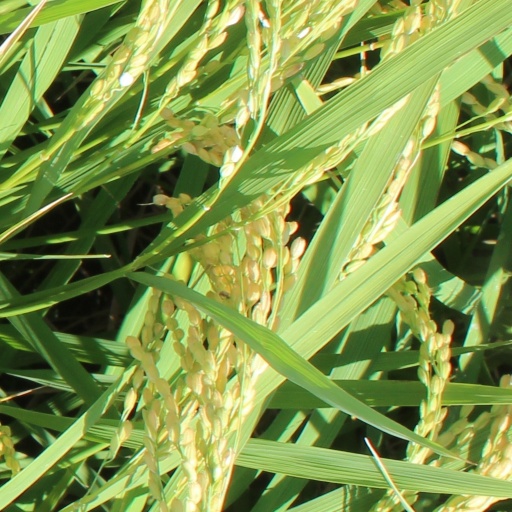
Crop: rice